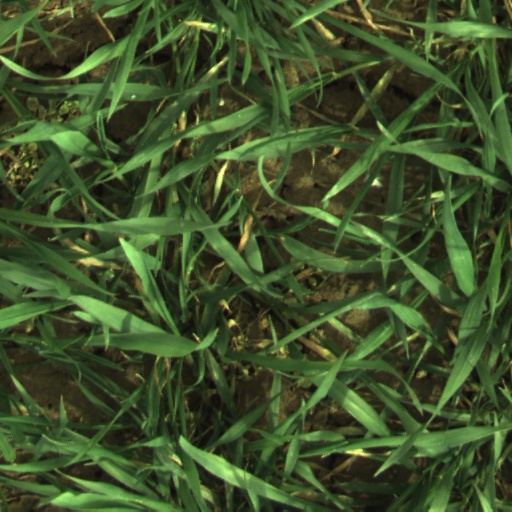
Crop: wheat